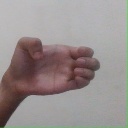
अक्षर: ख